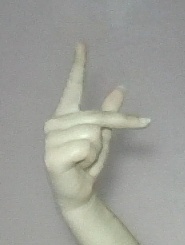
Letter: dha